Sébastien Buemi

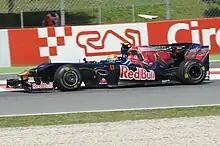
Buemi during free practice at the 2009 Spanish Grand Prix

Scuderia Toro Rosso confirmed its signing of Buemi as one of its race drivers on 9 January 2009. He was the first Swiss driver to take part in an F1 race since Jean-Denis Délétraz drove for Pacific at the 1995 European Grand Prix.